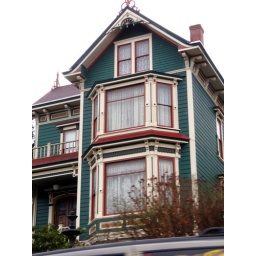
Teal & red Victorian house in Astoria